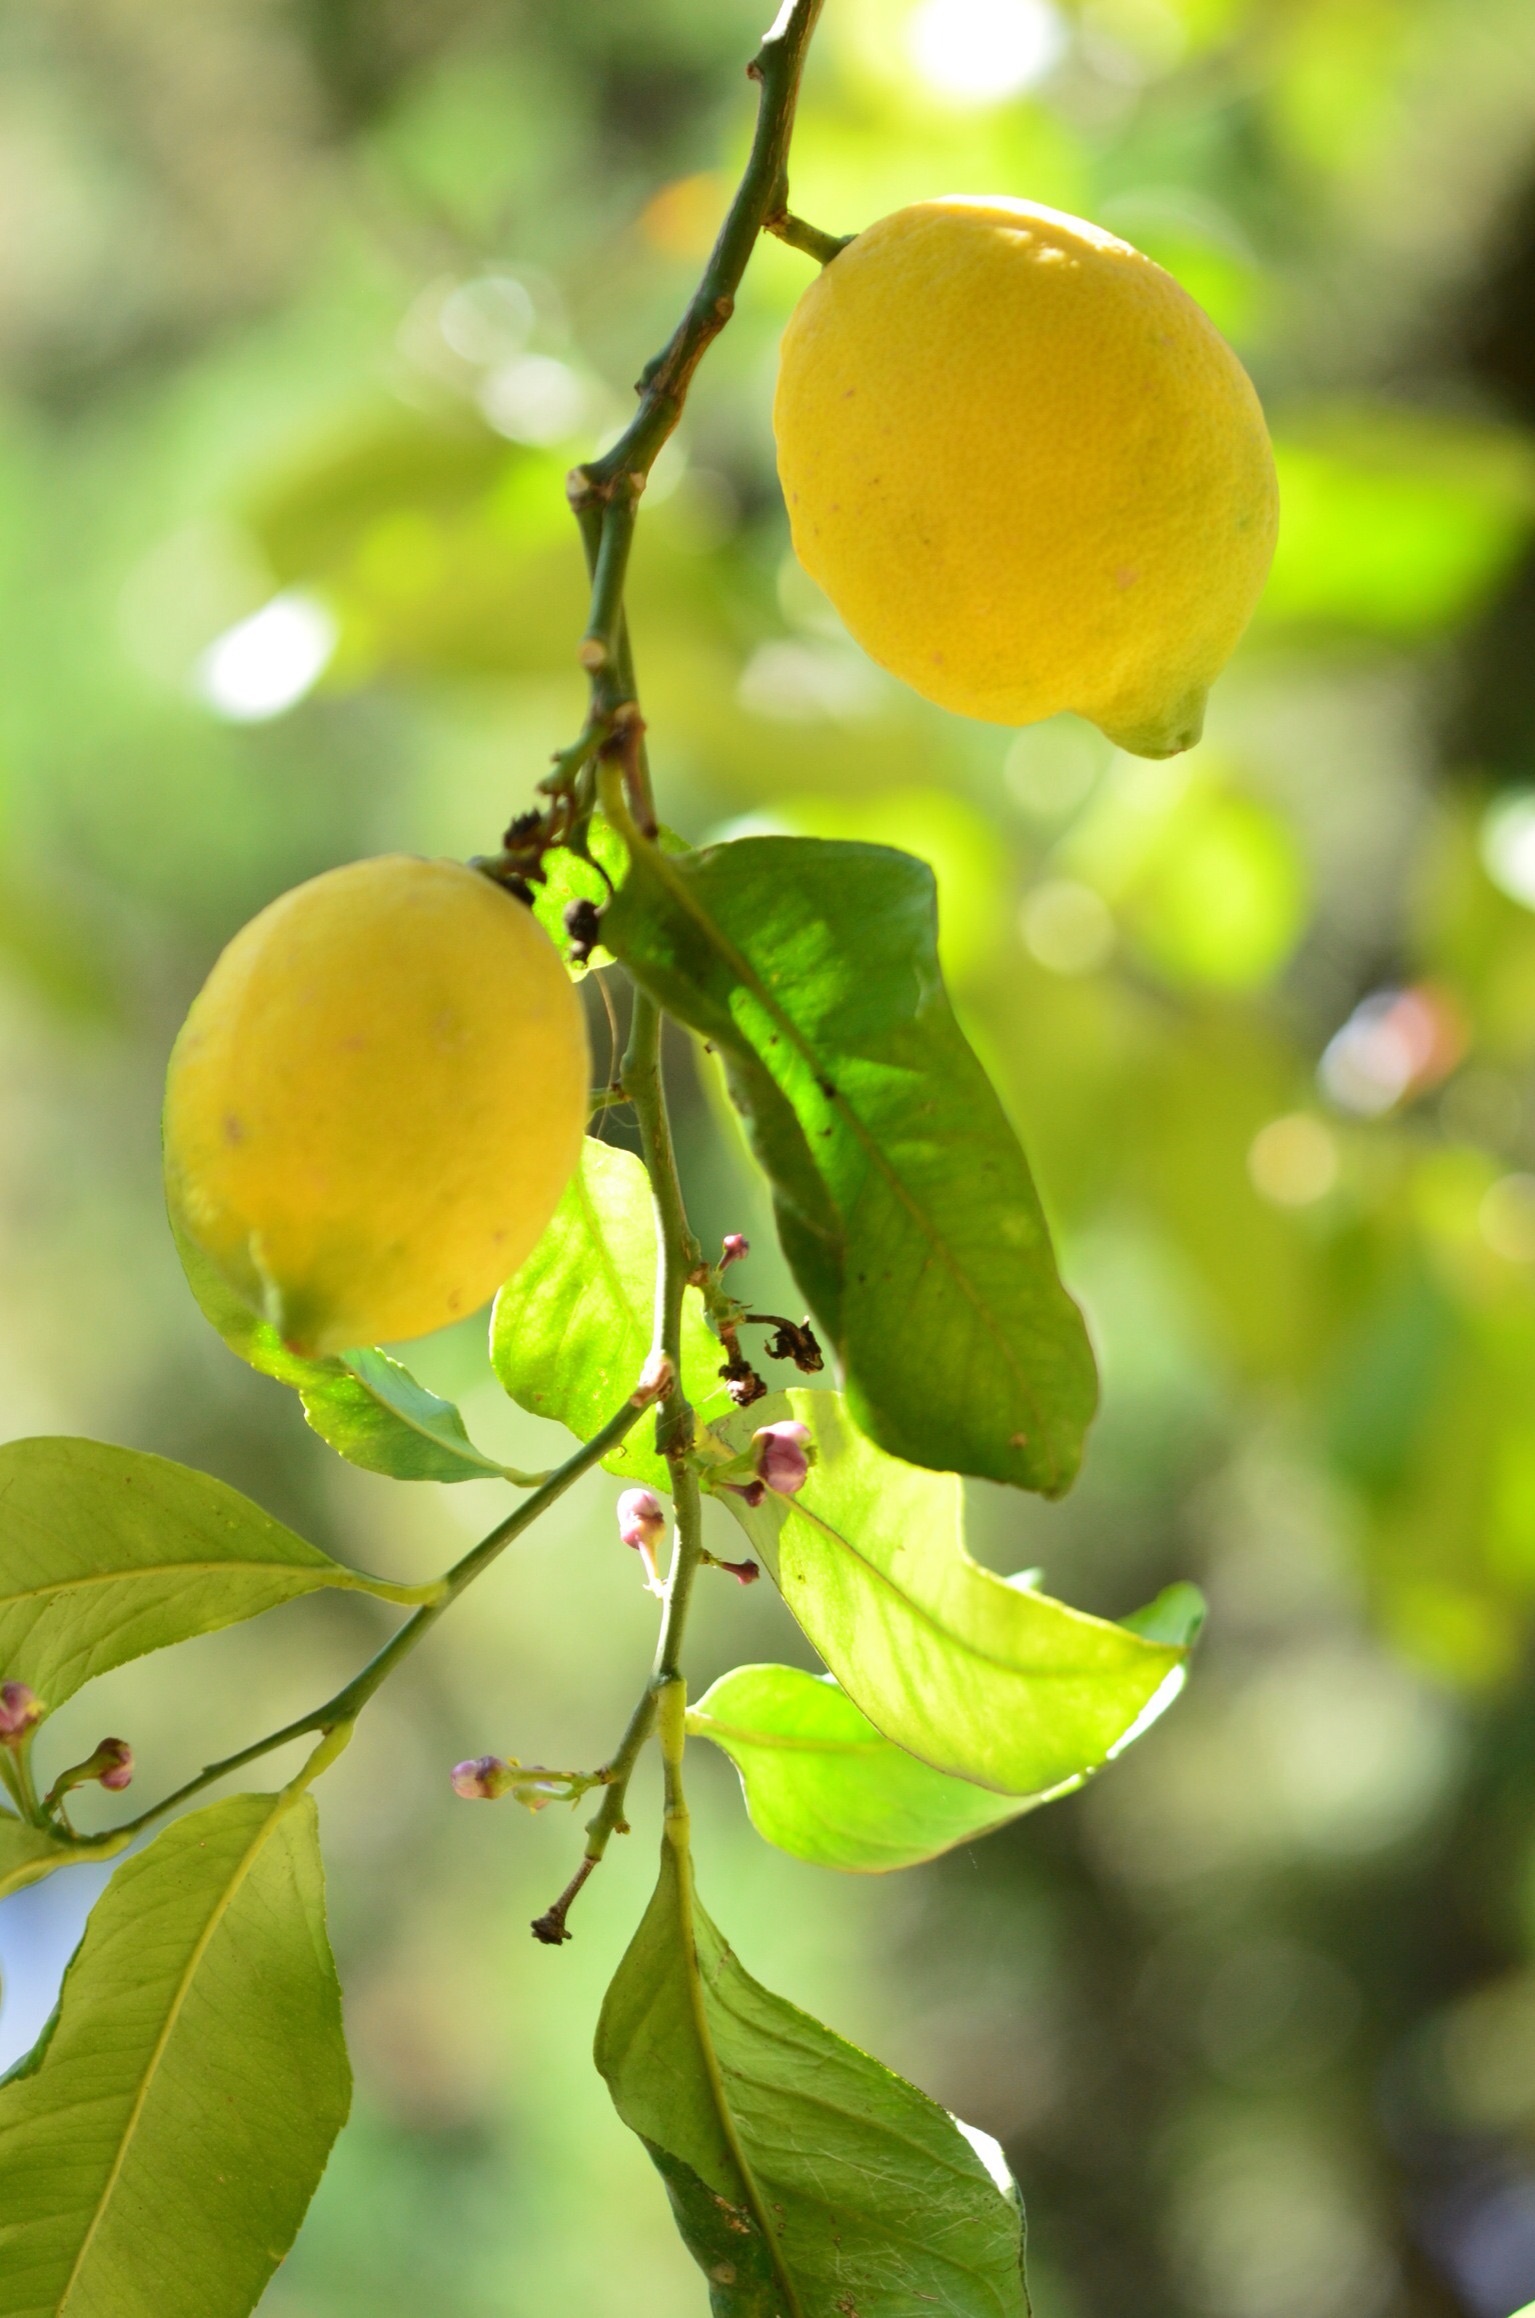
tree, branch, blossom, plant, fruit, sunlight, leaf, flower, food, green, produce, botany, flora, lemon, shrub, fruits, vitamins, macro photography, citrus fruits, flowering plant, woody plant, land plant